Wildlife crossing

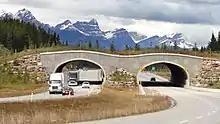
Wildlife overpass on Trans-Canada Highway in Banff National Park

Wildlife crossings are becoming increasingly common in Canada and the United States. Recognizable wildlife crossings are found in Banff National Park in Alberta, where vegetated overpasses provide safe passage over the Trans-Canada Highway for bears, moose, deer, wolves, elk, and many other species. The 24 wildlife crossings in Banff were constructed as part of a road improvement project in 1978. In the United States, thousands of wildlife crossings have been built in the past 30 years, including culverts, bridges, and overpasses. These have been used to protect mountain goats in Montana, spotted salamanders in Massachusetts, bighorn sheep in Colorado, desert tortoises in California, and endangered Florida panthers in Florida. The Henry Street salamander tunnels are tunnels under Henry Street in North Amherst, Massachusetts: they help salamanders cross Henry Street to get to vernal pools that the salamanders use for breeding.